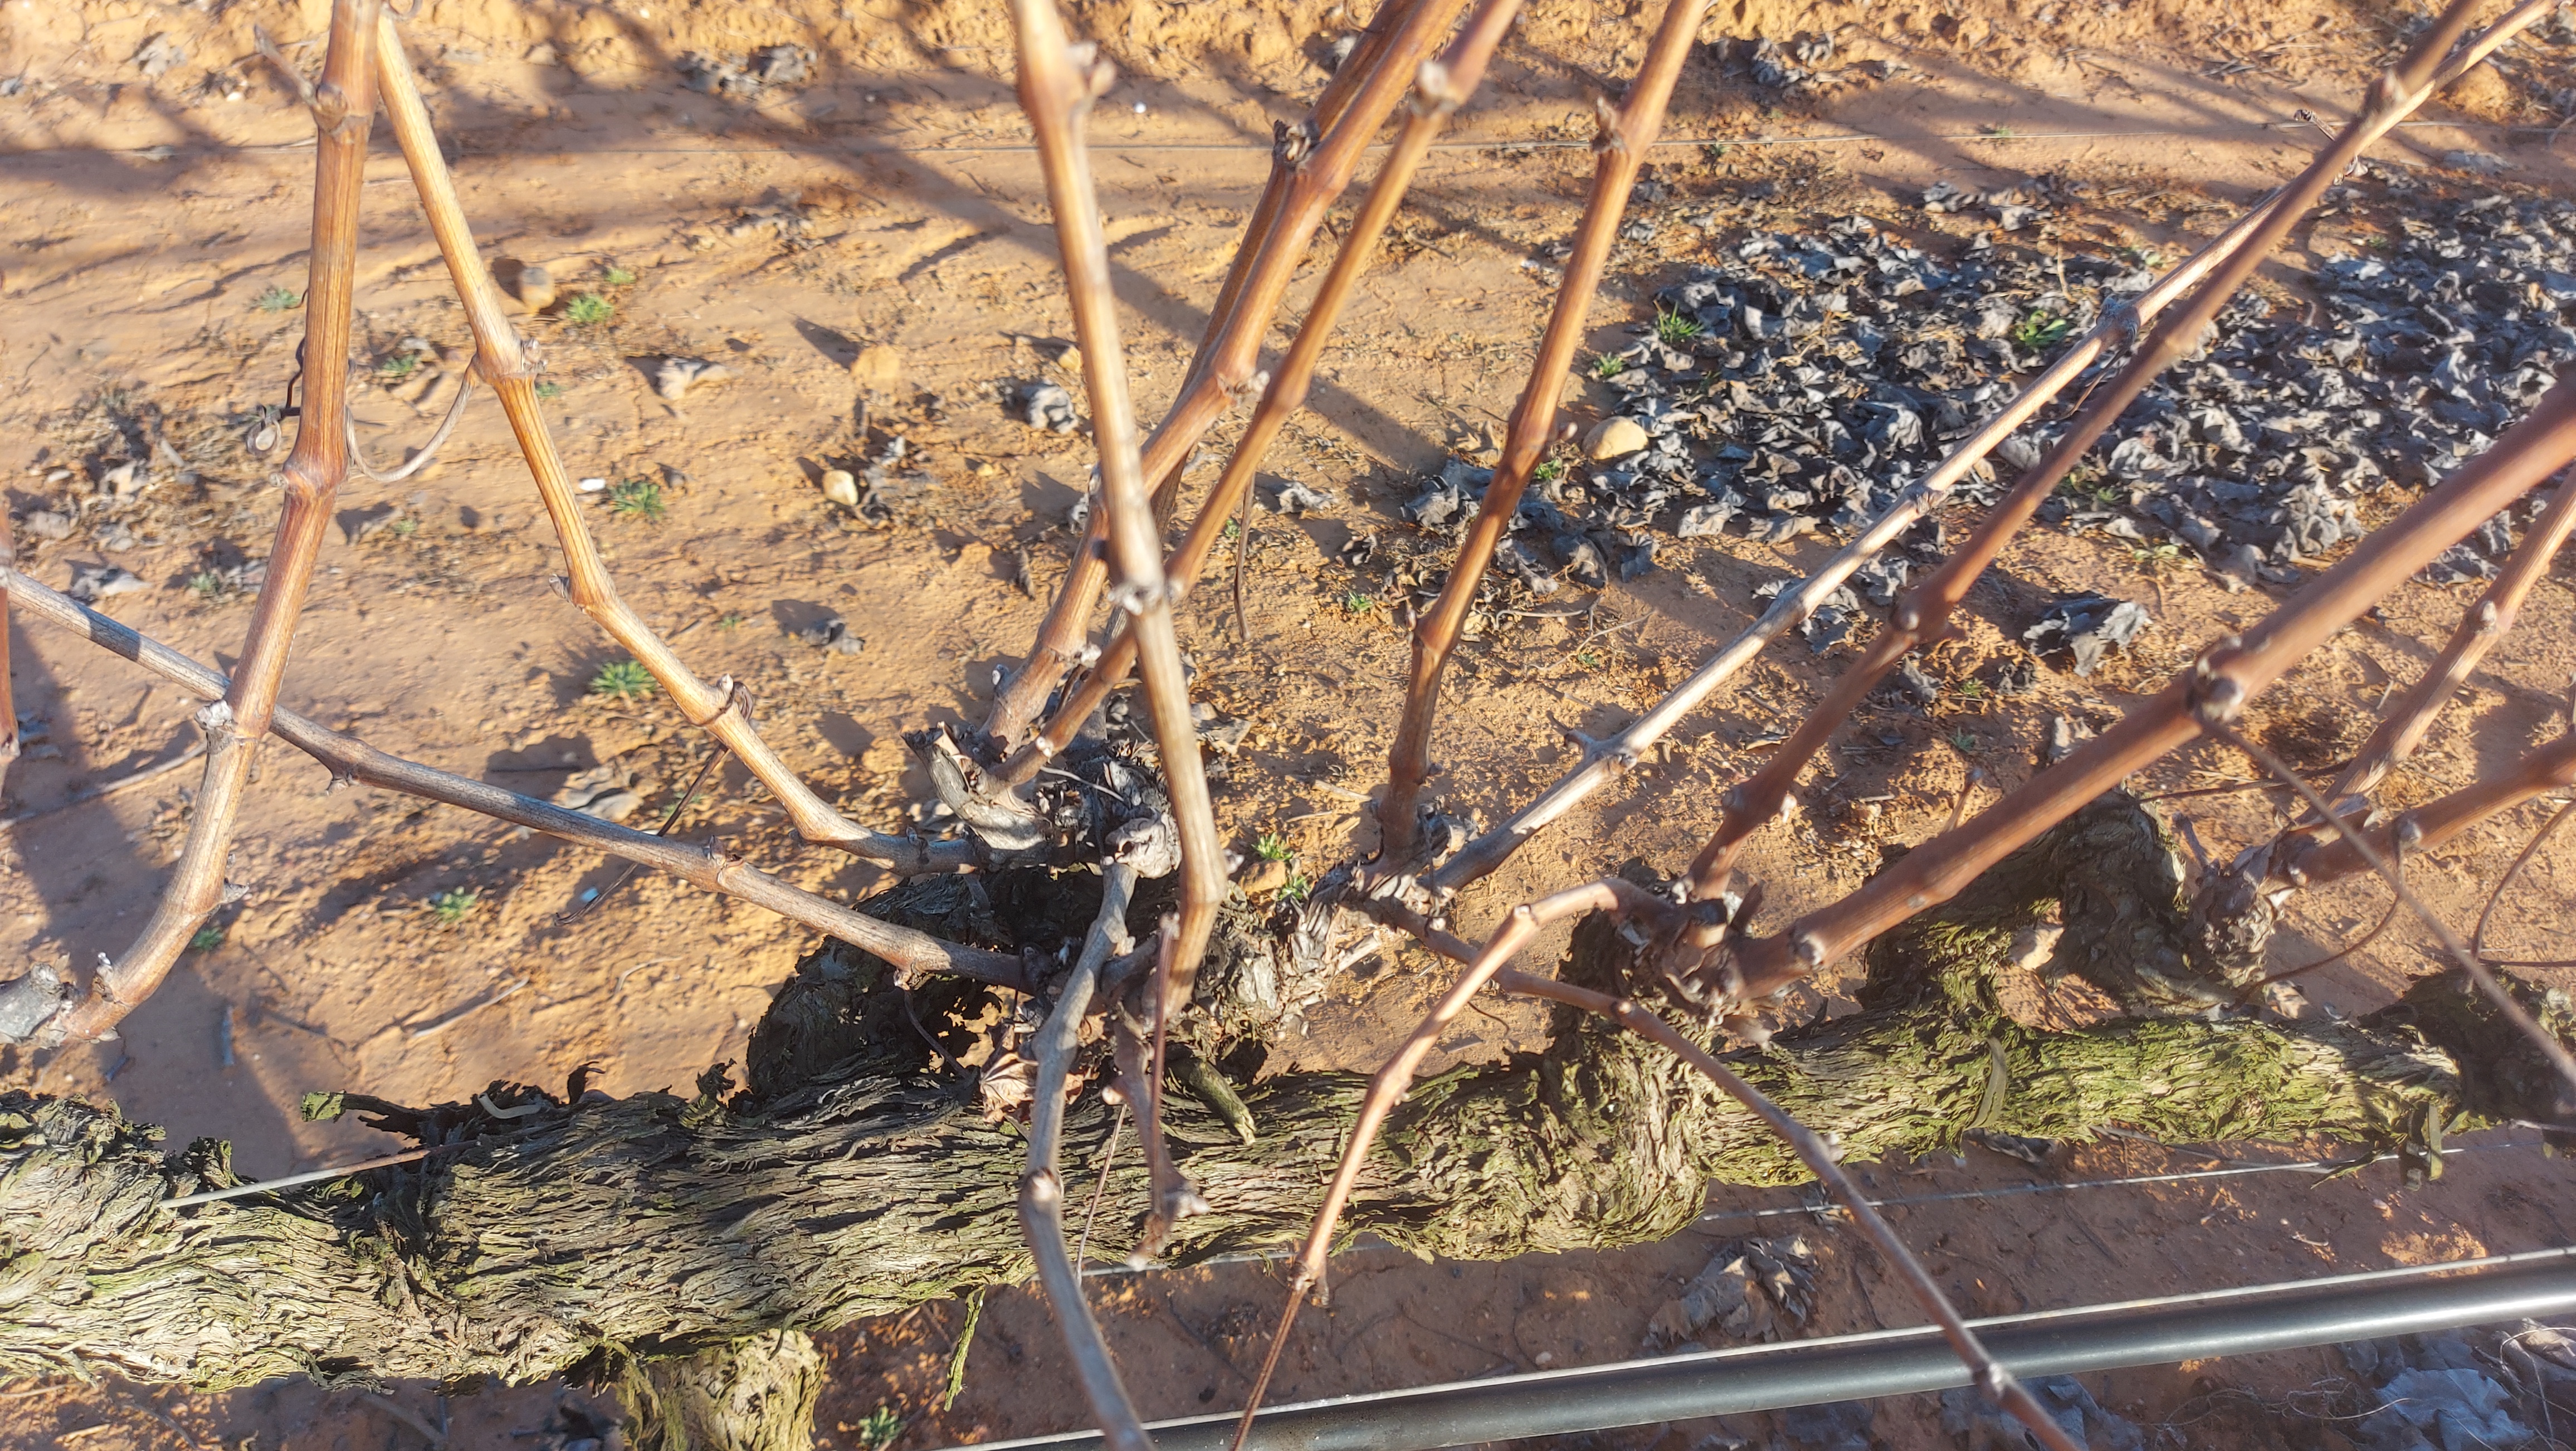
Unpruned shoots: 15
Pruned shoots: 0
Trunks: 1